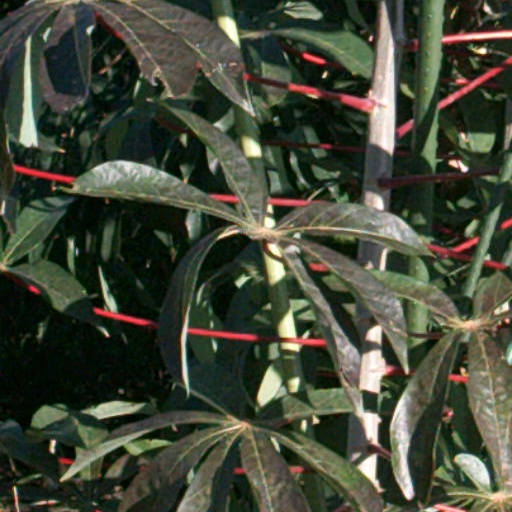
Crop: cassava